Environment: real
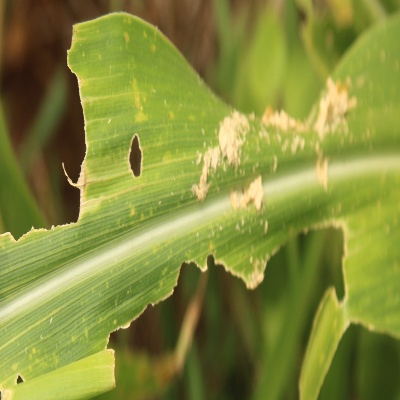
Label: fall_armyworm